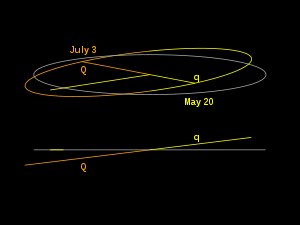
Merkur (planet) / Bane og rotation
Merkurbanen set fra den nedadgående knude og fra 10° over (øverst)
Merkur er planeten tættest på Solen og den mindste planet i Solsystemet, med en omløbstid om Solen på 87,969 dage. Merkurs kredsløb har den største excentricitet af alle Solsystemets planeter og den mindste aksehældning. Planeten roterer tre gange om sin akse, for hver gang den laver to omløb om Solen. Merkurbanens perihelium præcesserer omkring Solen med en størrelse, der er større end 43 buesekunder per århundrede; et fænomen, der blev forklaret i det 20. århundrede af Albert Einsteins Generelle relativitetsteori. Merkur er klar set fra Jorden, varierende i tilsyneladende størrelsesklasse fra −2,0 til 5,5, men den er ikke let at se, da den største vinkelafvigelse fra Solen kun er 28,3°. Da Merkur overstråles af Solens lys, kan den normalt kun ses i morgen- og aftenskumringen, medmindre der er solformørkelse.